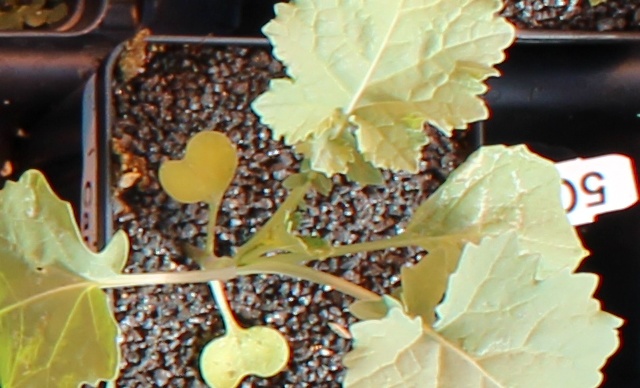
Label: Canola